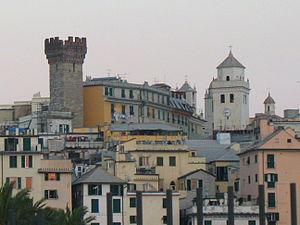
L'église Santa Maria di Castello est un édifice religieux situé dans le centre historique de Gênes. La paroisse fait partie du vicariat centre-est de l'archidiocèse de Gênes.